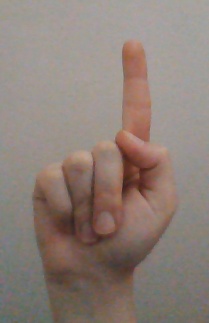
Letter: bb